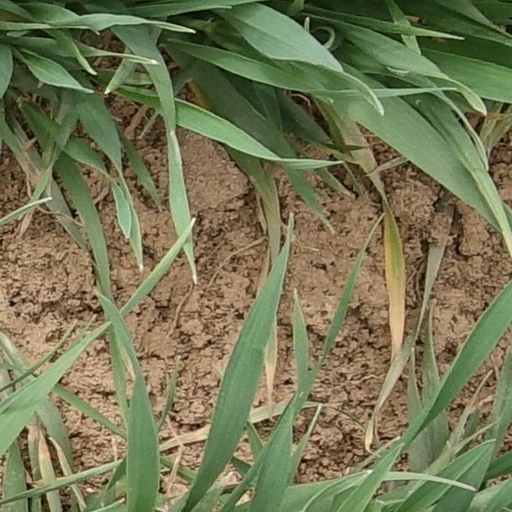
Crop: wheat